Xenoblade Chronicles (video game)

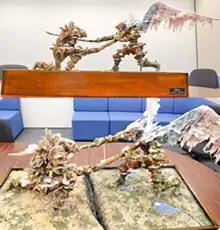
A model depicting two giant gods frozen in mid-combat, created by Tetsuya Takahashi and Yasuyuki Honne from a concept by Takahashi. This model became the starting point for the development of "Xenoblade Chronicles".

"Xenoblade Chronicles" was developed by Japanese development company Monolith Soft, with Tetsuya Takahashi forming the original concept and serving as the game's executive director. In the 1990s, Takahashi had previously worked on "Xenogears", then on the "Xenosaga" trilogy after founding Monolith Soft in 1999. "Xenosaga" was intended to be a six-part series, but low commercial performances caused the series to be halved. After these events, the entire development team was in a state of low morale. The initial concept for "Xenoblade Chronicles", of people living on the bodies of gigantic gods, came to Takahashi in June 2006. Struck by his idea, he immediately committed it to paper and showed the draft to other senior staff, who were favorably impressed. One of them, an executive called Yasuyuki Honne, thought that it would make a good 3D model and bought materials to create it. Construction began in July: during this period, younger staff acted as models so that Takahashi could establish which parts of the gods' bodies could be used as habitable and navigable environments in various poses.